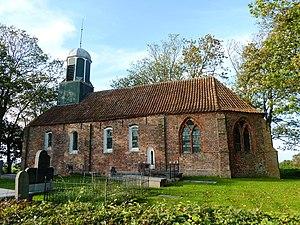
Fransum est un hameau de la commune néerlandaise de Westerkwartier, situé dans la province de Groningue.